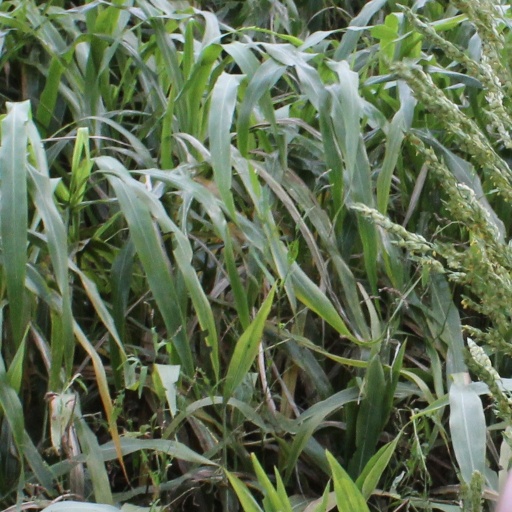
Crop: sorghum